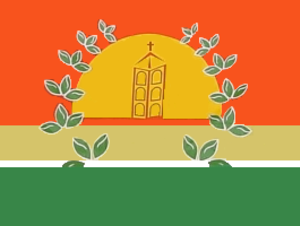
Miranda est l'une des 14 municipalités de l'État de Carabobo au Venezuela. Son chef-lieu est Miranda. En 2011, la population s'élève à 29 092 habitants.